Question: Please indicate a possible affordance area of the frisbee that can be used for catching
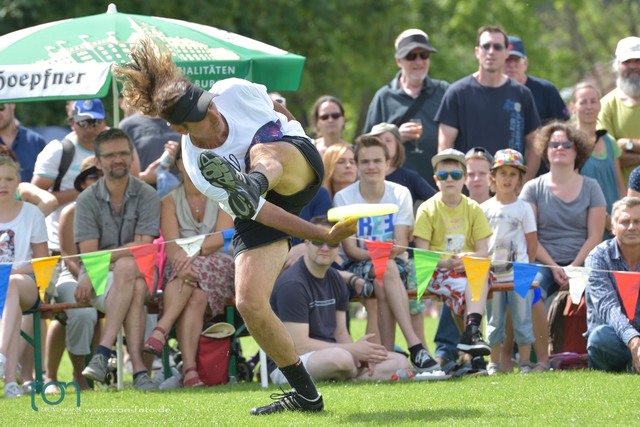
Answer: [320.5, 197.5, 410.5, 229.5]